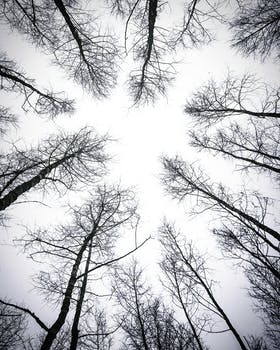
Label: No Watermark